2007 ACC Championship Game

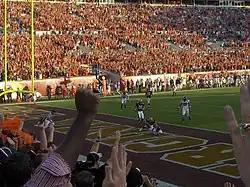
Virginia Tech fans celebrate as Hokie wide receiver Eddie Royal (center, prone) catches a go-ahead touchdown pass halfway through the fourth quarter

Despite starting almost at midfield, the offensive drive that began at the end of the third quarter failed to reach field goal range, and the Hokies were forced to punt. Boston College's offense fared no better, however, and punted after a three-and-out possession. The ball was downed at the Virginia Tech 16-yard line, and the Hokies began their first full offensive possession of the fourth quarter.